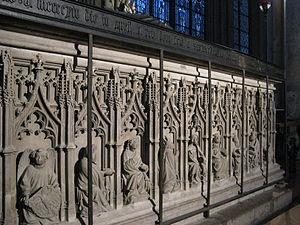
Frédéric de Saarwerden est de 1370 à 1414 archevêque de Cologne sous le nom de Frédéric III. Par la faveur de son grand-oncle, l'archevêque de Trèves Cunon II de Falkenstein, il est élu archevêque à seulement 20 ans, situation que le pape n’entérine qu’après deux ans de réflexion en Avignon. Frédéric trouve l'archevêché ruiné par ses deux prédécesseurs du comté de la Marck, Adolphe et Engelbert ; de plus, il s'était engagé lui-même dans d'énormes dépenses pour assurer son élection à la curie. Pourtant, grâce à l'aide de son oncle Cunon, il parvient en quelques années à désendetter l'archevêché.